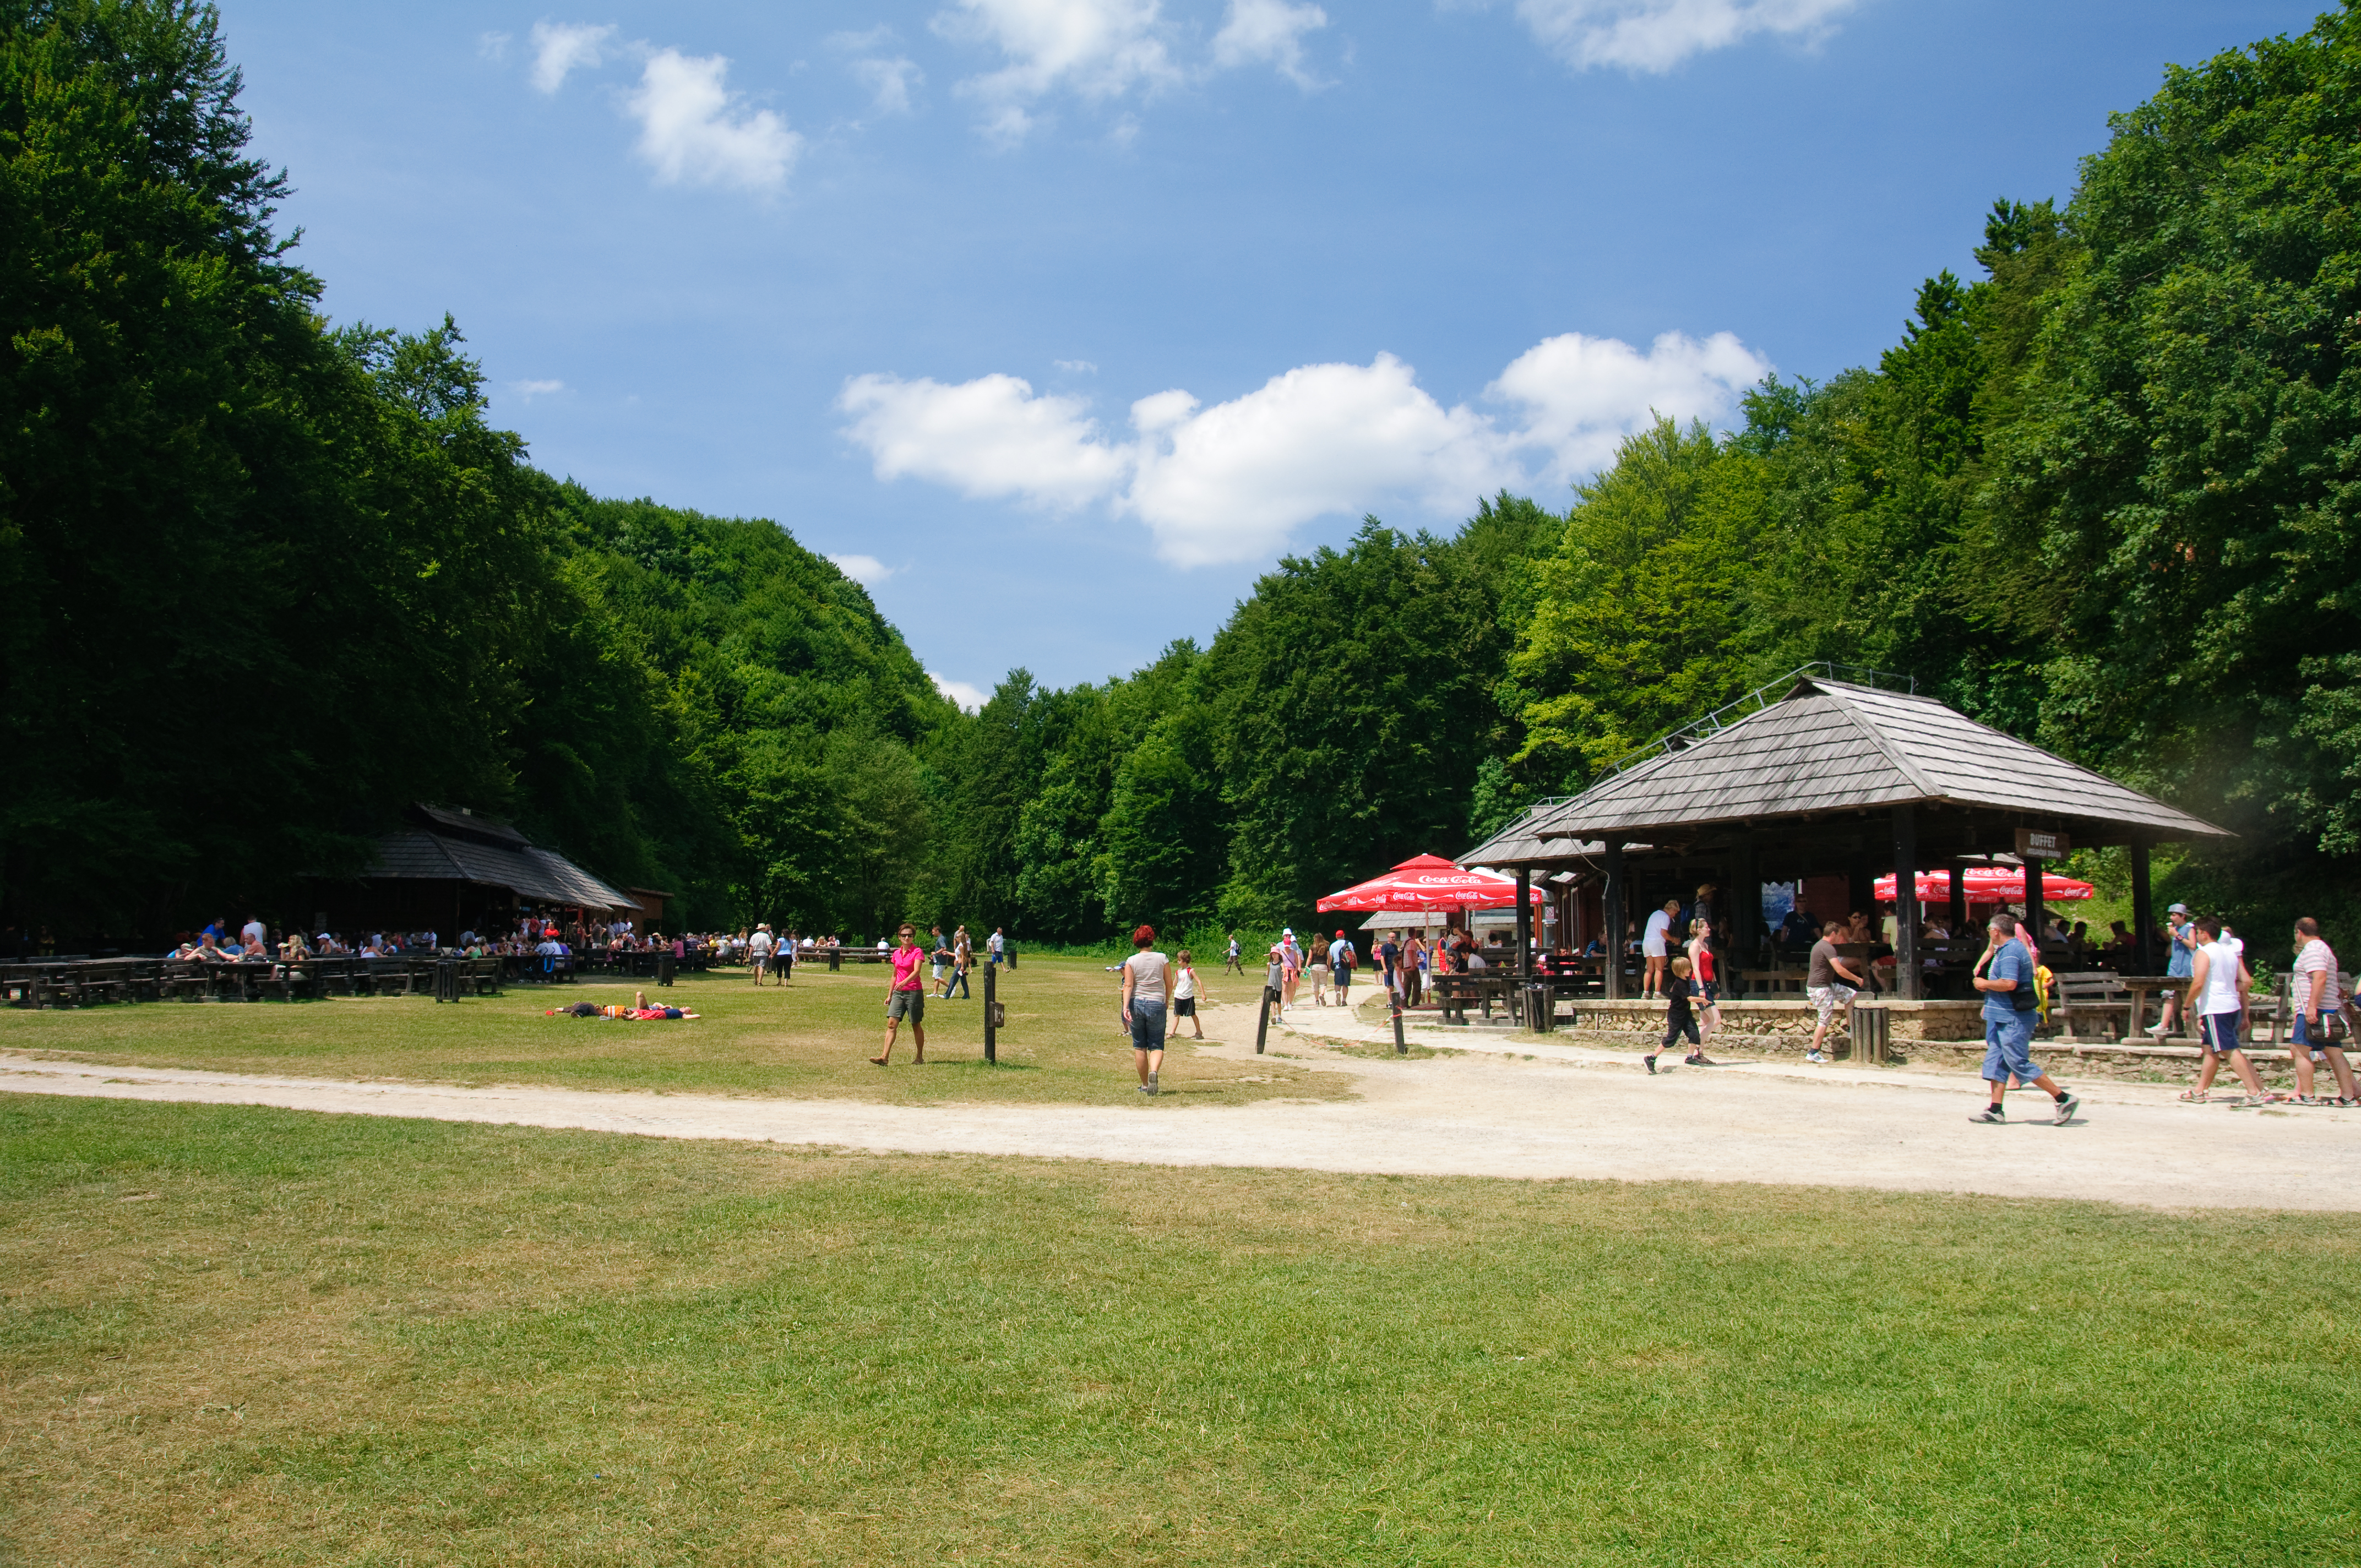
beach, waterfall, lake, vacation, park, nikon, croatia, hvratska, d300, plitvice, rural area